Tapestry

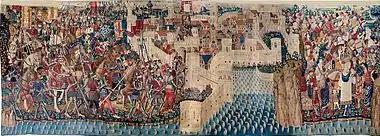
"Fall of Tangier", one of the Pastrana Tapestries (1470s), recording the victories of Afonso V of Portugal about a decade earlier. Woven in Tournai

A decisive shift in European tapestry history came around 1350, and in many respects set the pattern for the industry until the end of its main period of importance, in the upheavals following the French Revolution. The tapestries made for the very small number of customers able to commission the best pieces were now extremely large, and extremely expensive, very often made in sets, and often showed complicated narrative or allegorical scenes with large numbers of figures. They were made in large workshops concentrated in a number of cities in a relatively small region of northern France and the Southern Netherlands (partly to be near supplies of English wool). By convention all these are often called "Flemish tapestries", although most of the production centres were not in fact in the County of Flanders.